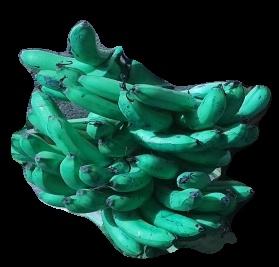
Variety: pachbale
Grade: grade3